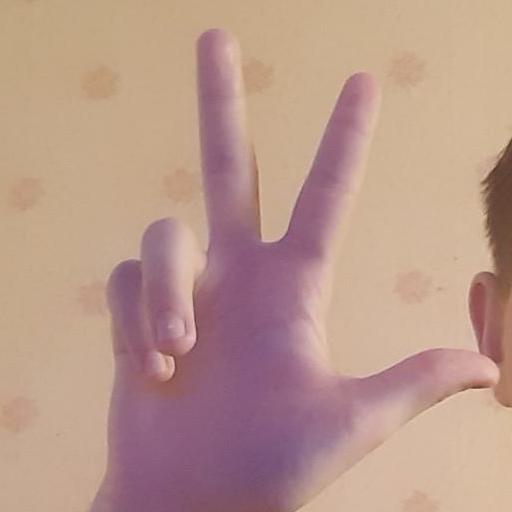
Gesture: three2